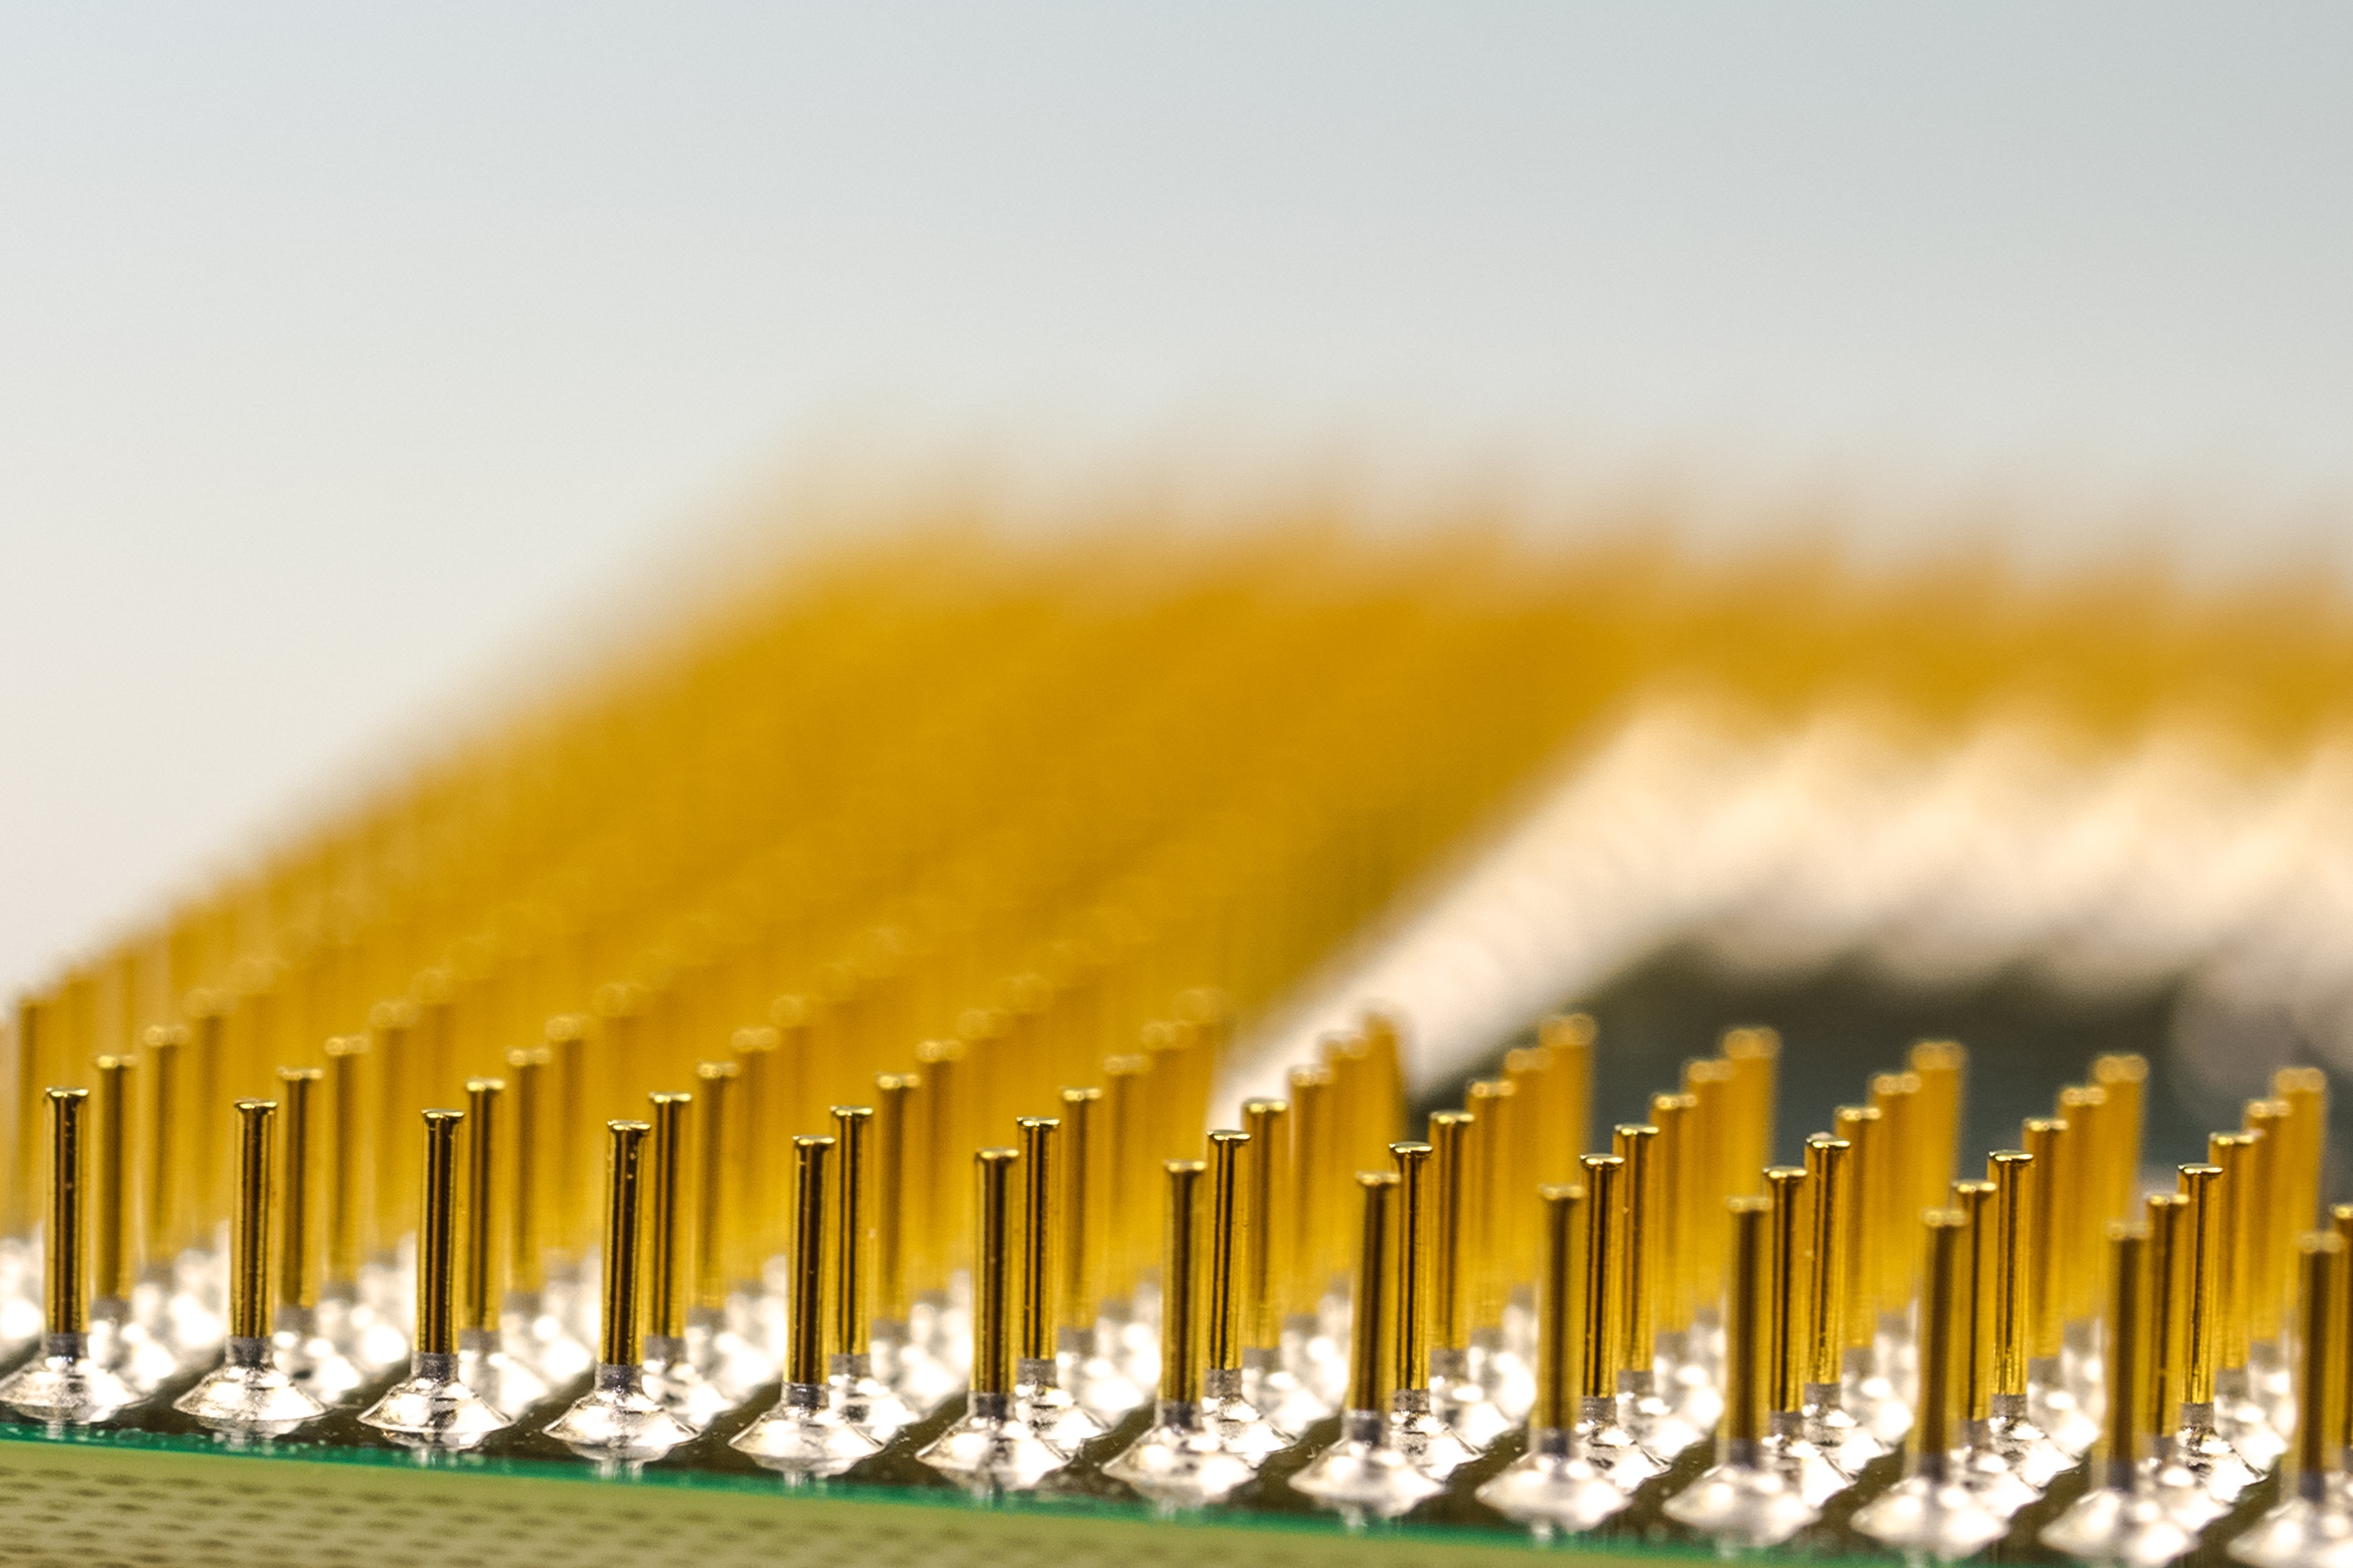
computer, grass, technology, flower, line, color, macro, yellow, electronic, close up, focus, gold, brass, microchip, components, blurry, pins, processor, cpu, macro photography, grass family, blurr